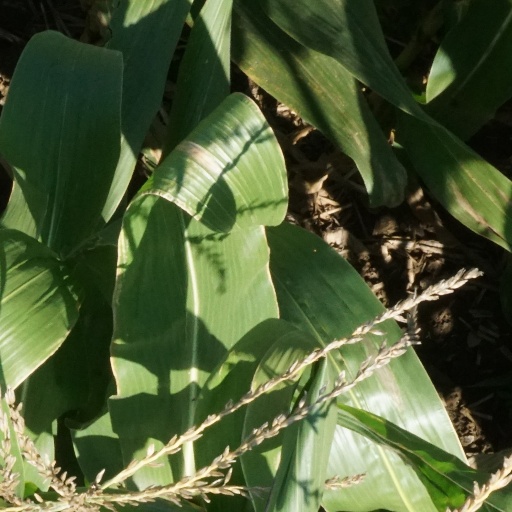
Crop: maize; corn